Kiss Kiss Bang Bang

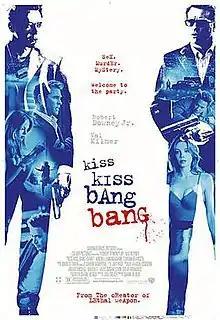
Theatrical release poster

Kiss Kiss Bang Bang is a 2005 American neo-noir black comedy crime film written and directed by Shane Black (in his directorial debut), and starring Robert Downey Jr., Val Kilmer, Michelle Monaghan, and Corbin Bernsen. The script is partially based on the Brett Halliday novel "Bodies Are Where You Find Them" (1941), and interprets the classic hardboiled literary genre in a tongue-in-cheek fashion. The film was produced by Joel Silver, with Susan Levin and Steve Richards as executive producers.